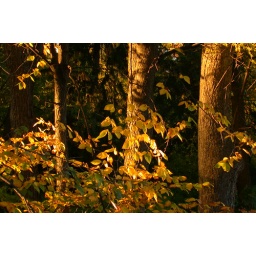
Sunset light on trees by the river